Programme for International Student Assessment

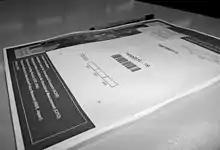
PISA test documents on a school table (Neues Gymnasium, Oldenburg, Germany, 2006)

Each student takes a two-hour computer based test. Part of the test is multiple-choice and part involves fuller answers. There are six and a half hours of assessment material, but each student is not tested on all the parts. Following the cognitive test, participating students spend nearly one more hour answering a questionnaire on their background including learning habits, motivation, and family. School directors fill in a questionnaire describing school demographics, funding, etc. In 2012 the participants were, for the first time in the history of large-scale testing and assessments, offered a new type of problem, i.e. interactive (complex) problems requiring exploration of a novel virtual device.